Maggie Dickinson

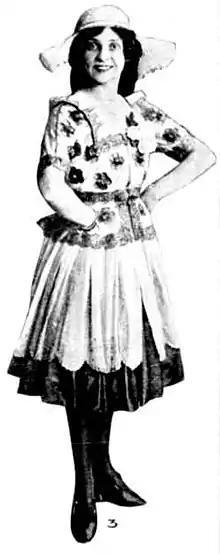
Dickinson, as Gretchen in "Mother Goose", 1915

Margaret Esme Dickinson (1894 – 16 June 1949) was an Australian ballet dancer, a popular performer in J. C. Williamson's pantomimes.